Jean-Jacques de Beausobre

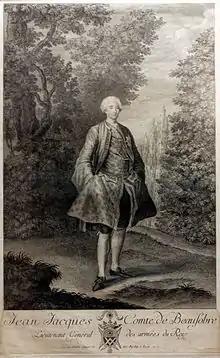

In 1743, Beausobre founded his own hussard regiment. He was made a marquis by King Louis XV in 1740.